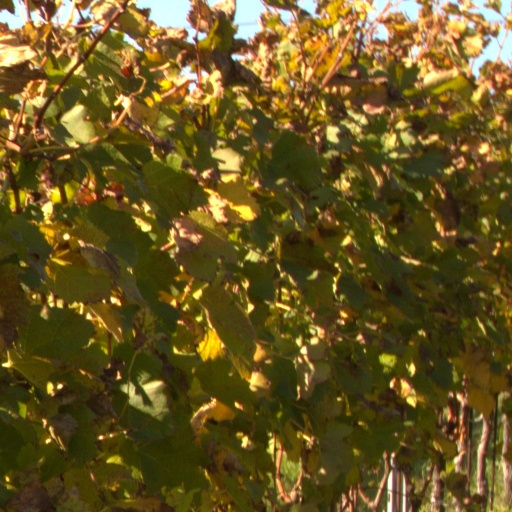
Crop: grape